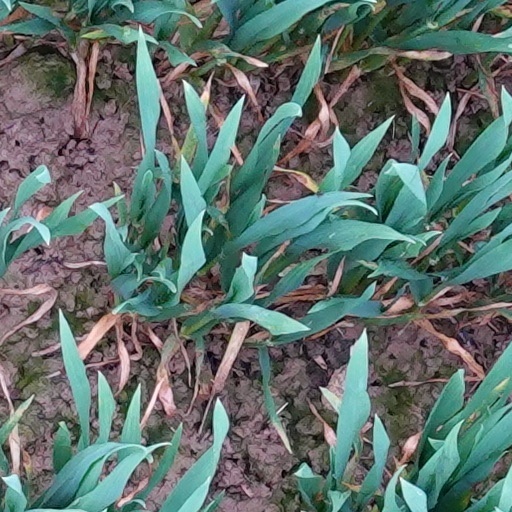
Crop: wheat